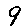
Label: 9